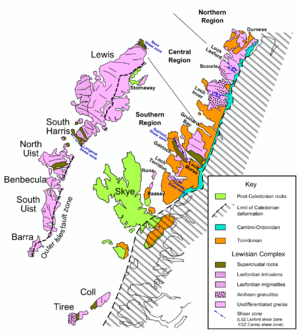
Argyll and Bute est le deuxième council area de l'Écosse et région de lieutenance en superficie. Il s'agit d'une région rurale, 23ᵉ en population, orientée vers les services et le tourisme. La région a un volet maritime important, comportant plus de 3 000 km de côtes avec des îles à l'histoire importante pour l'Écosse, telles que Iona. La région est considérée sur le plan historique comme le « berceau de l'Écosse », car elle est le point d'entrée d'où les Gaëls venant d'Irlande ont amené leur langue et culture, formant le royaume de Dál Riata. La région est restée longtemps en bordure du pouvoir central, parfois sous l'égide des Norvégiens, puis séparée comme royaume du Seigneur des Îles.